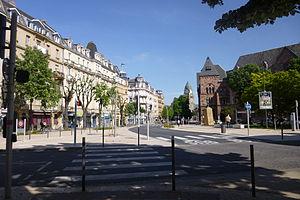
Place Mangin, du quartier impérial de Metz. Vue sur la poste centrale et la gare.
Metz [mɛs] est une commune française située dans le département de la Moselle, en Lorraine. Préfecture de département, elle fait partie, depuis le 1ᵉʳ janvier 2016, de la région administrative Grand Est, dont elle accueille les assemblées plénières. Metz et ses alentours, qui faisaient partie des Trois-Évêchés de 1552 à 1790, se trouvaient enclavés entre la Lorraine ducale et le duché de Bar jusqu'en 1766. Par ailleurs, la ville a été de 1974 à 2015 le chef-lieu de la région de Lorraine.